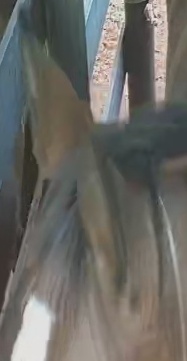
Face region: ears (position_of_ears)
Pain indicator: not_present